Police lock

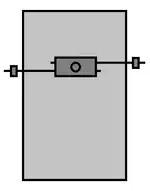
Crossbar police lock schematic

Another type of lock also called a police lock and also formerly made by the Fox Police Lock Company is the crossbar police lock. It features two steel bars across the width of the door and beyond, held by two brackets set in the doorframe. When the door is unlocked, the bars are moved inwards to the point of being withdrawn from the brackets.